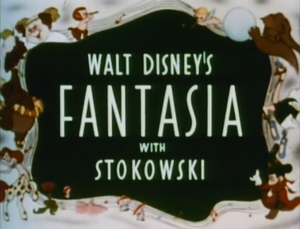
Fantasia (film fra 1940)
Titelkort fra teater traileren.
Fantasia er en Disney-tegnefilm fra 1940, bestående af otte animerede sekvenser med hver sin historie, som uden dialog ledsager otte klassiske musikstykker. Hver af de otte animerede sekvenser indledes af en fortæller, som optræder sammen med orkesteret i normalt filmede sekvenser; i en af disse optræder dog også filmens lydspor.